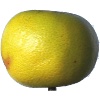
Label: Pomelo Sweetie 1